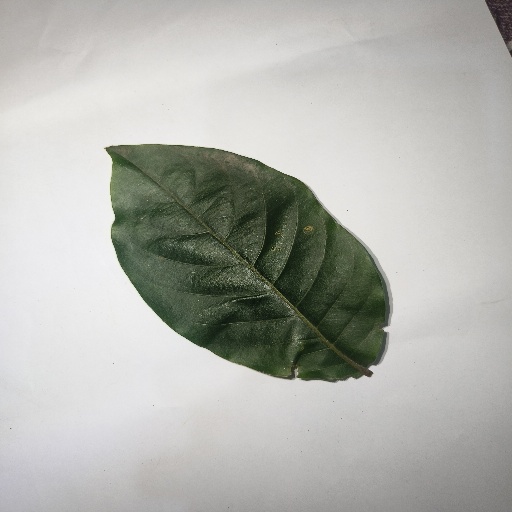
Species: HariTaki
Leaf condition: Shot Hole